Benjamin Szold

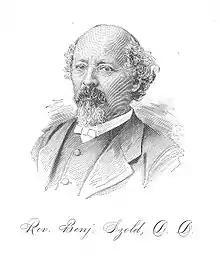
Benjamin Szold, 1887

Benjamin Szold (15 November 1829 in Nemes-Kürt Kingdom of Hungary, (now Zemianske Sady, Slovakia) – 31 July 1902 in Berkeley Springs, West Virginia) was an American rabbi and scholar.